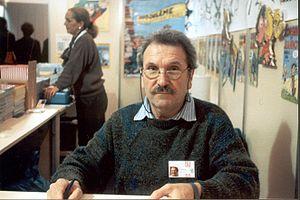
Chronologie de la bande dessinée :